Paradise kingfisher

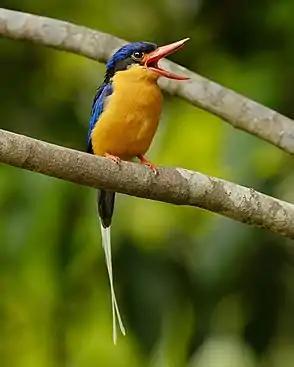
Photo of an adult Buff-Breasted Paradise Kingfisher

A common phenomenon demonstrated in the kingfisher species is brood reduction, due to asynchronous hatching. This occurs when the first egg to be laid is the first to hatch thus permitting the eldest chick a head start on the other nestlings as it is able to get majority of the parental care. In addition to that, because the birds are considered hole-nesters, the eldest chick usually will take up the opening of the nest and dominate the food resources leading to the death of the smallest chick. This ensures that the depending on the availability of the food that season, the paradise-kingfisher brood may be larger or smaller. This may also be attributed to limited reproduction in paradise-kingfisher birds located within the tropics of New Guinea as food resources tend to be scarcer. Thus, not allowing for larger broods to survive as opposed to other environments with an abundance of resources.